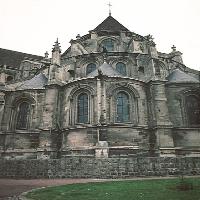
Weather: cloudy or overcast